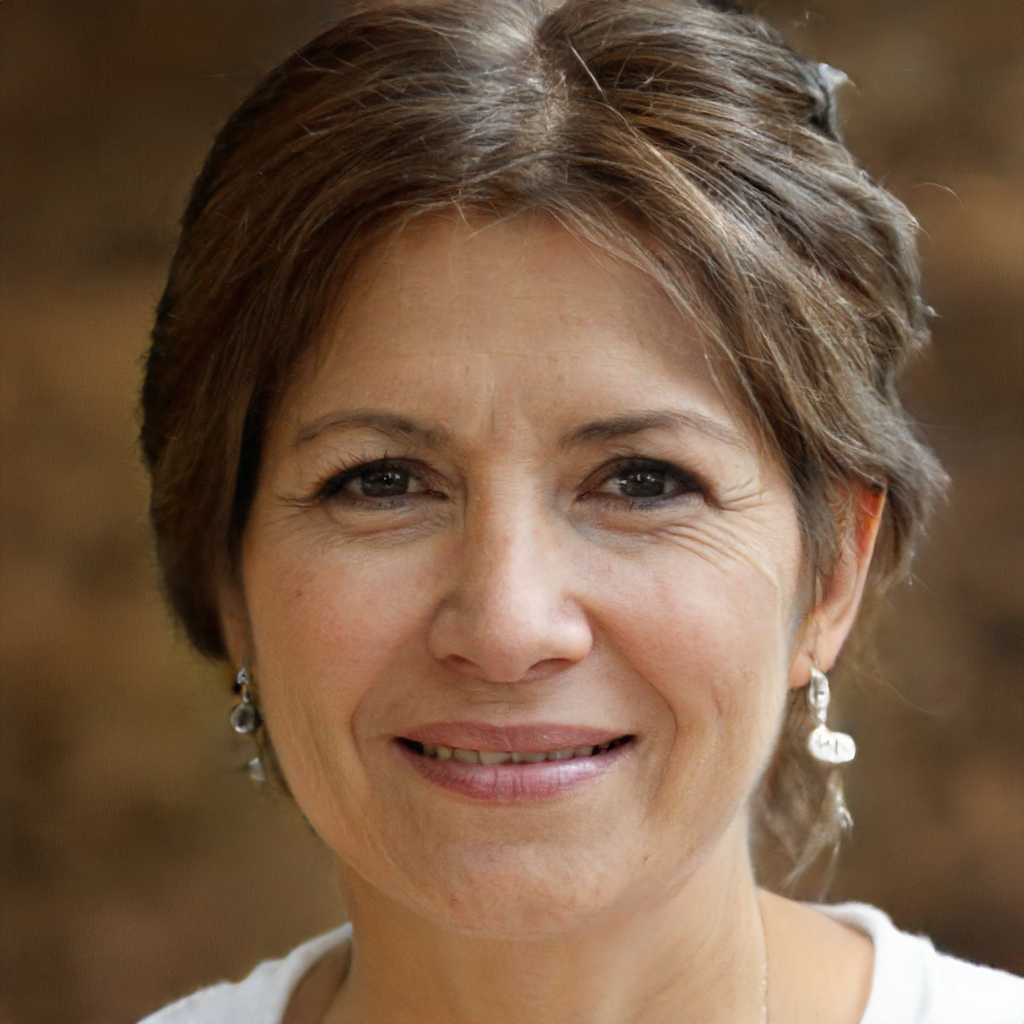
Gender: Female